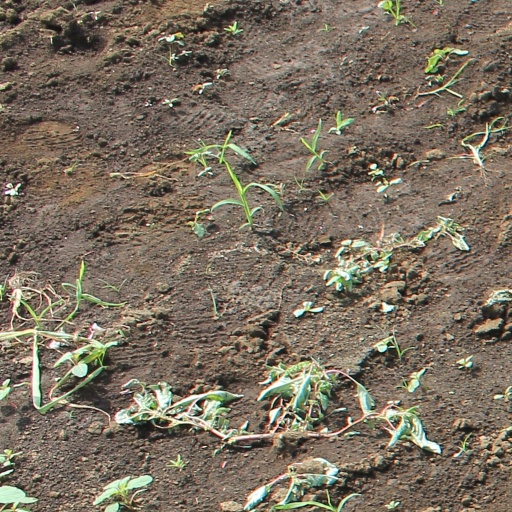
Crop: soybean